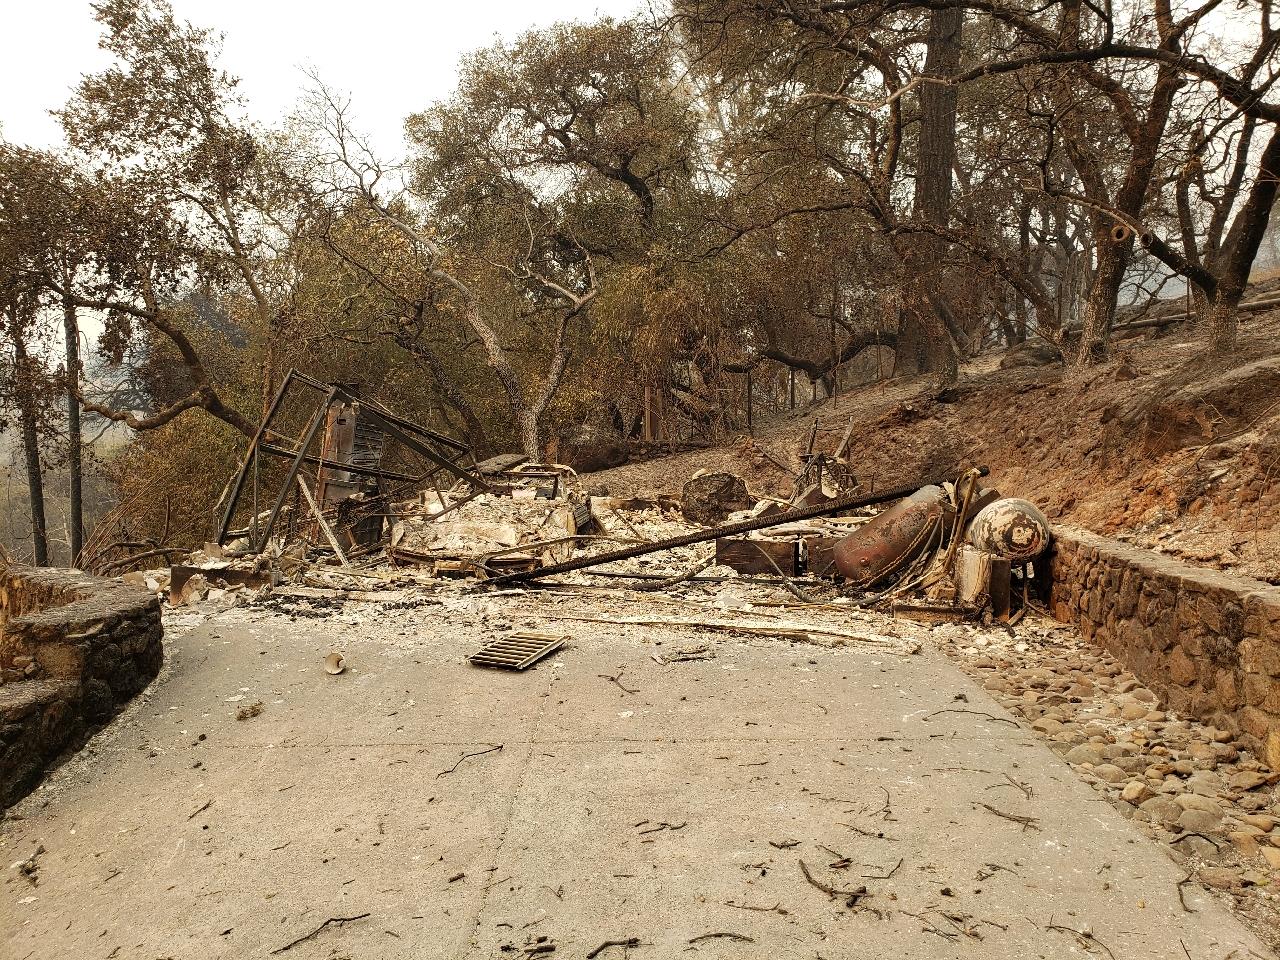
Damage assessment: destroyed